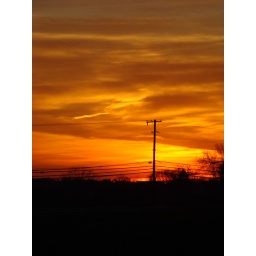
Beautiful sunset over the horse farm across from my house